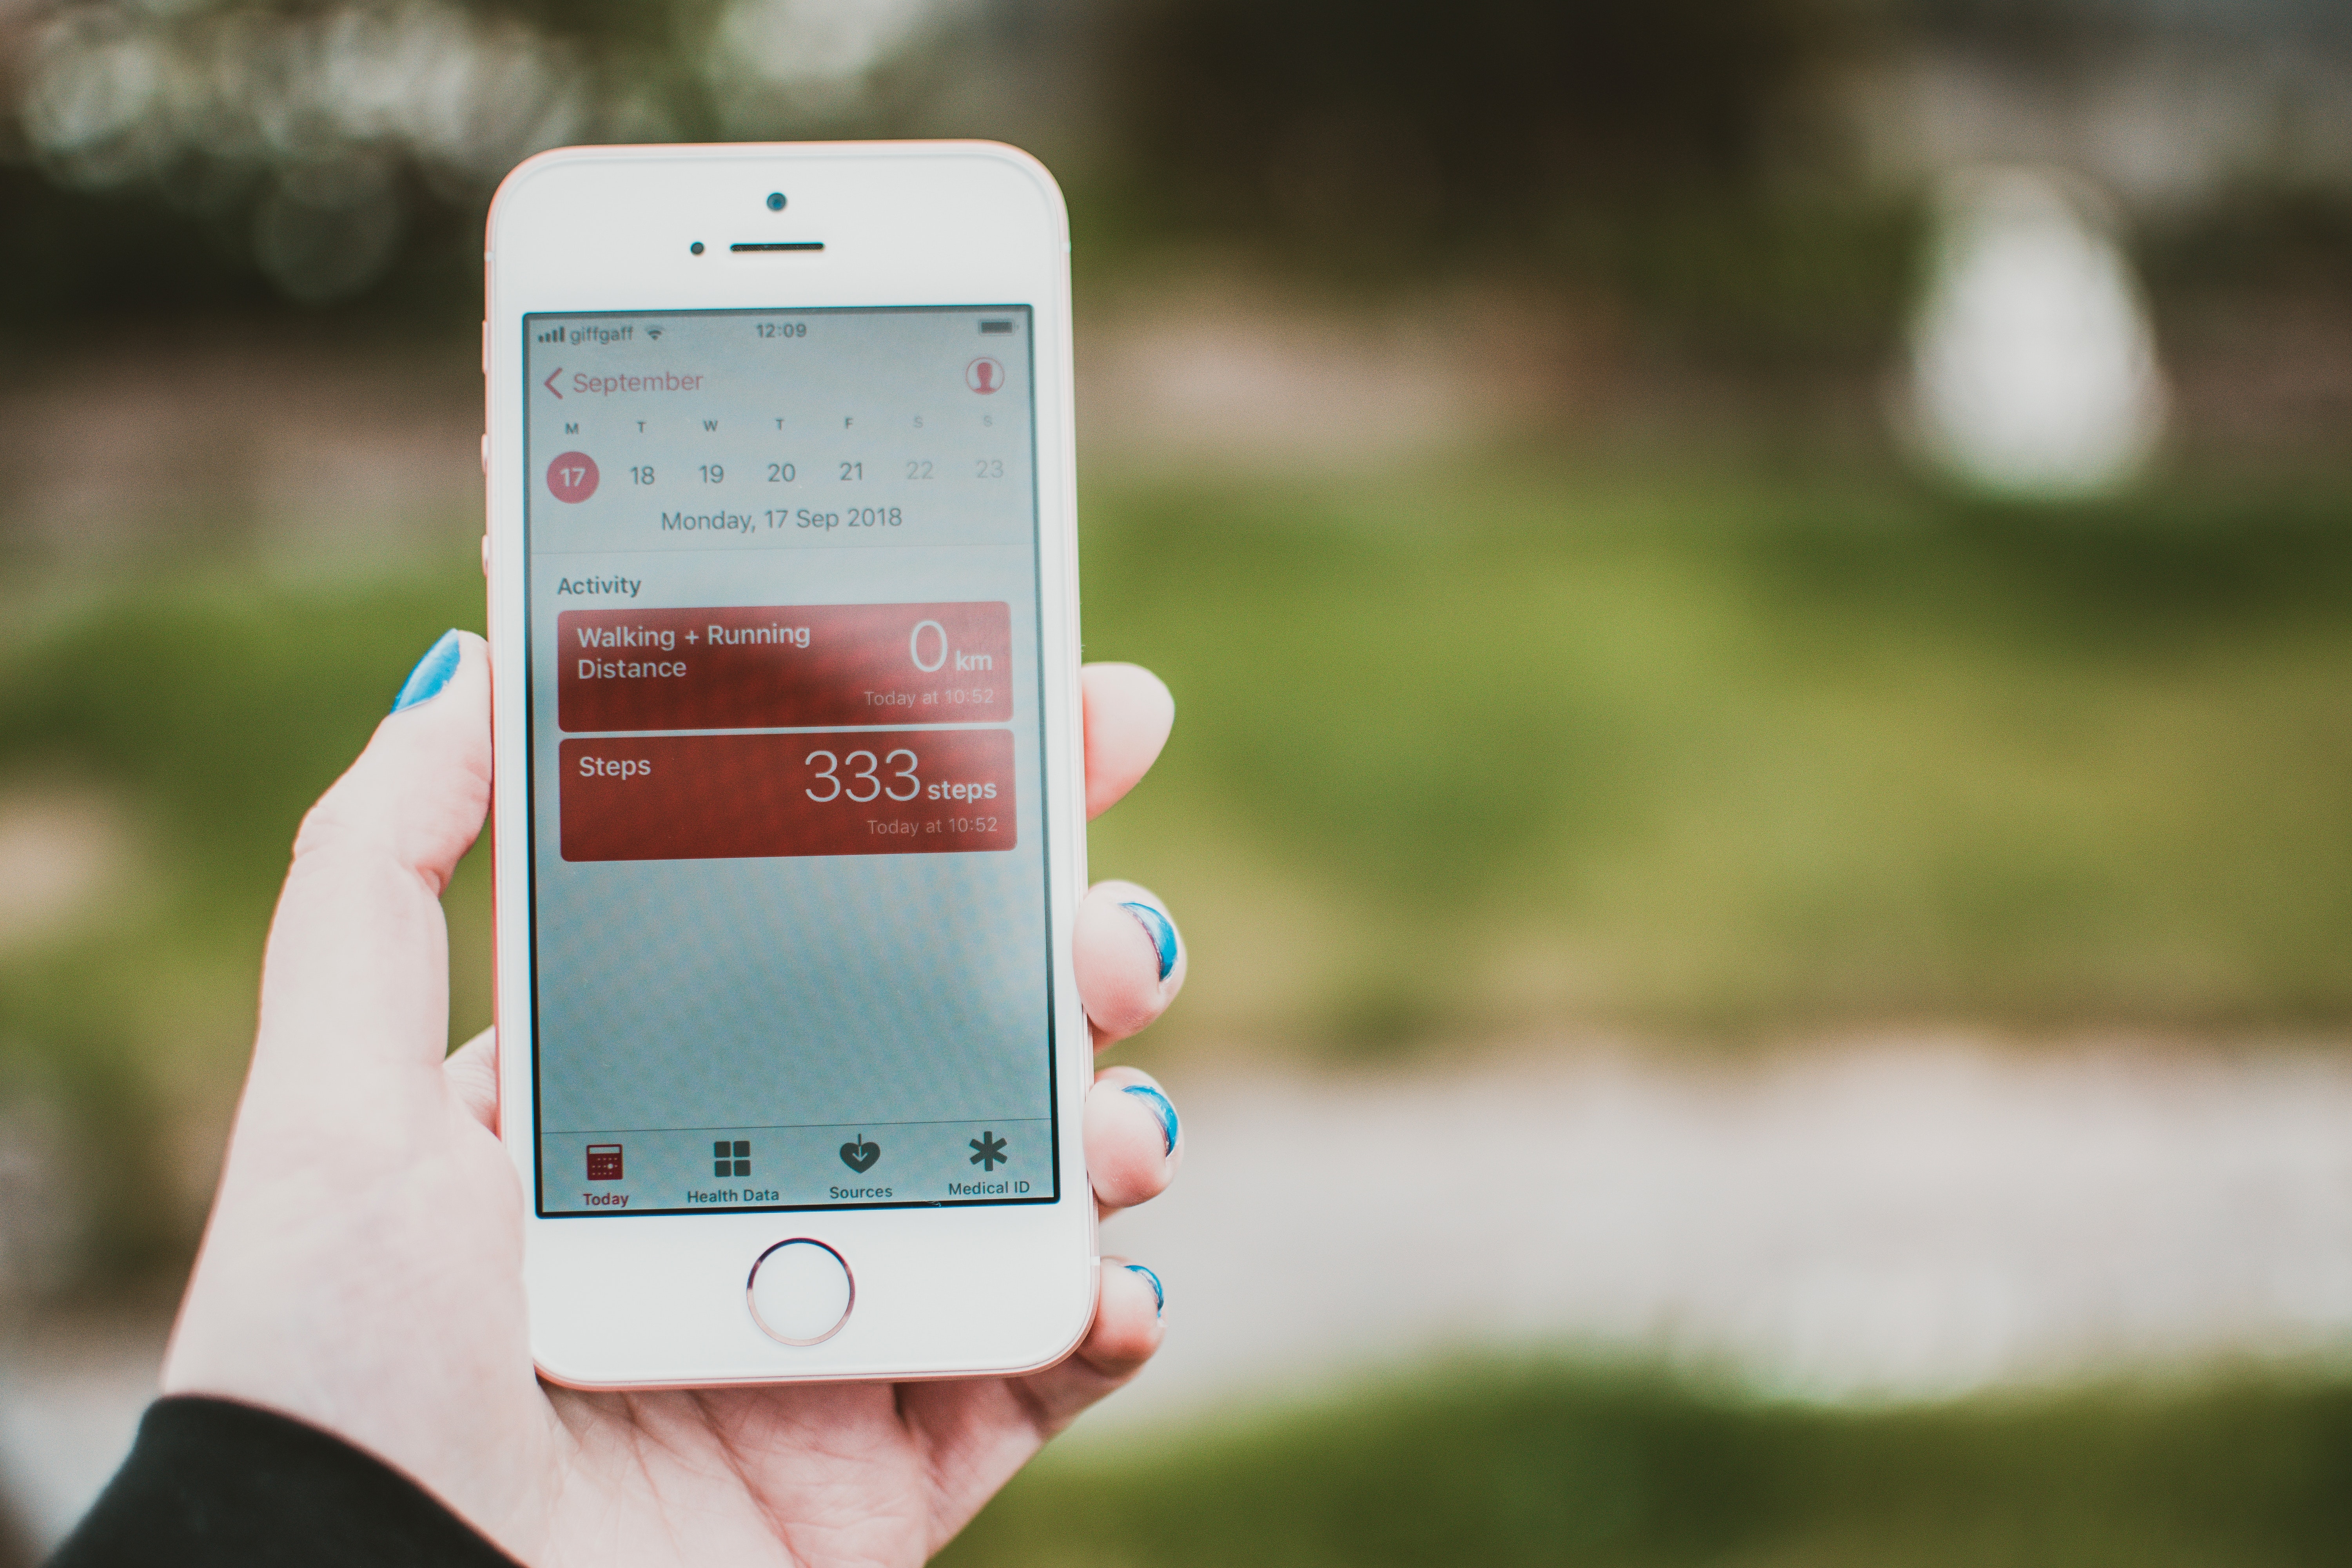
gadget, smartphone, mobile phone, electronic device, communication device, text, portable communications device, technology, hand, finger, tree, font, plant, iphone